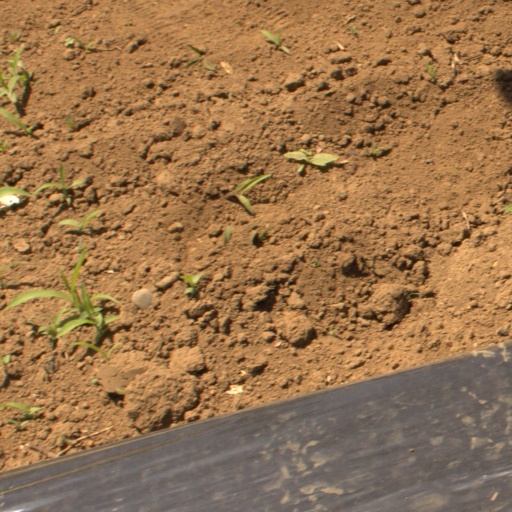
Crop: Jerusalem artichoke